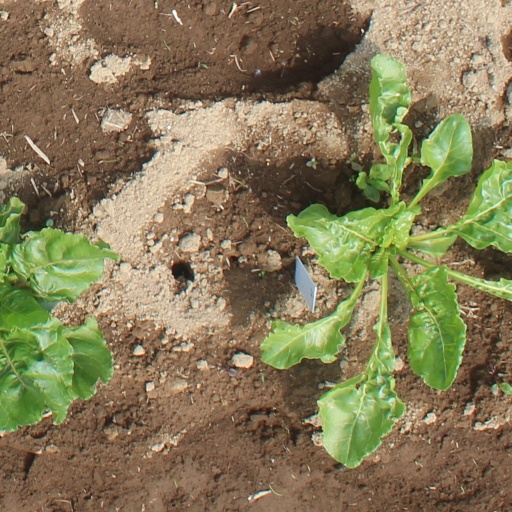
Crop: sugar beet